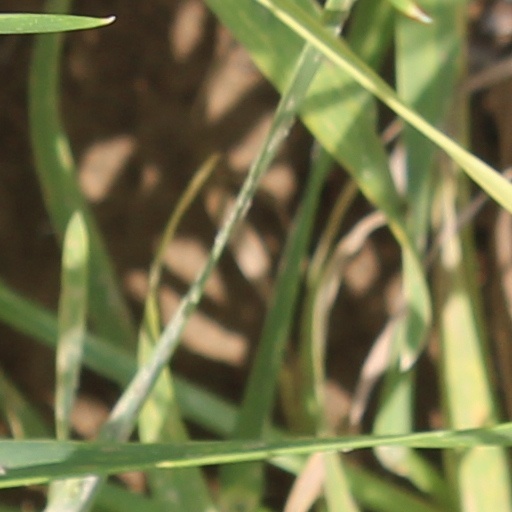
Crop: wheat